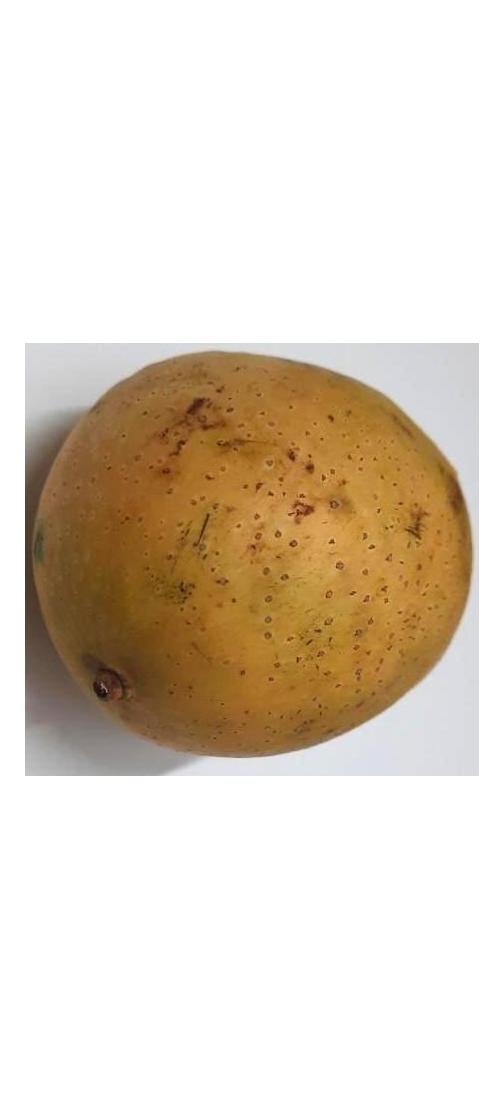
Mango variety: Ashshina Classic